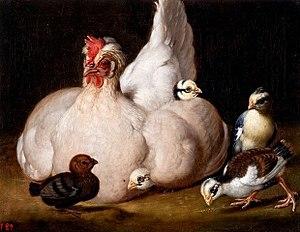
L'empathie chez les poulets est la capacité de comprendre et de partager les émotions entre poulets. L'« Initiative pour le bien-être animal » du Biotechnology and Biological Sciences Research Council définit et reconnaît que «...les poules possèdent une faculté fondamentale pour l'empathie... ». Ces réponses empathiques chez les animaux sont bien documentées et sont généralement abordées de concert avec les questions liées à la cognition animale. La distinction entre la cognition animale et l'émotion animale est reconnue par les éthiciens. L'attribut empathique chez les poulets a non seulement été étudié pour en établir l'existence, mais a également mené à des applications menant à la réduction du stress au sein des élevages de volailles.